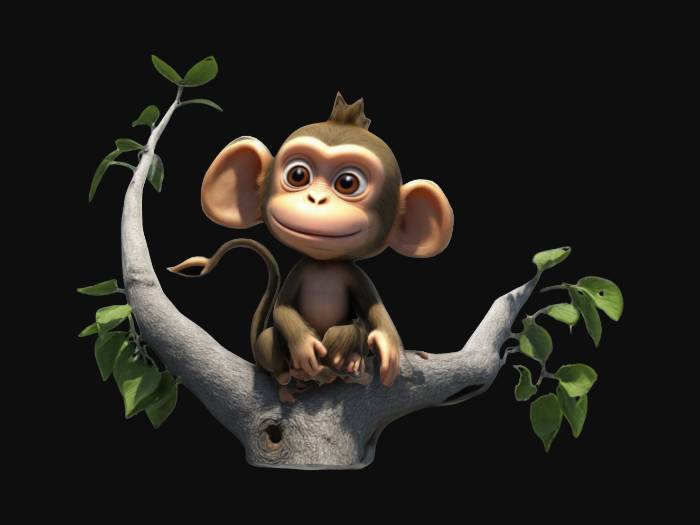
미적 점수 (1~10점): 8